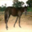
Label: horse